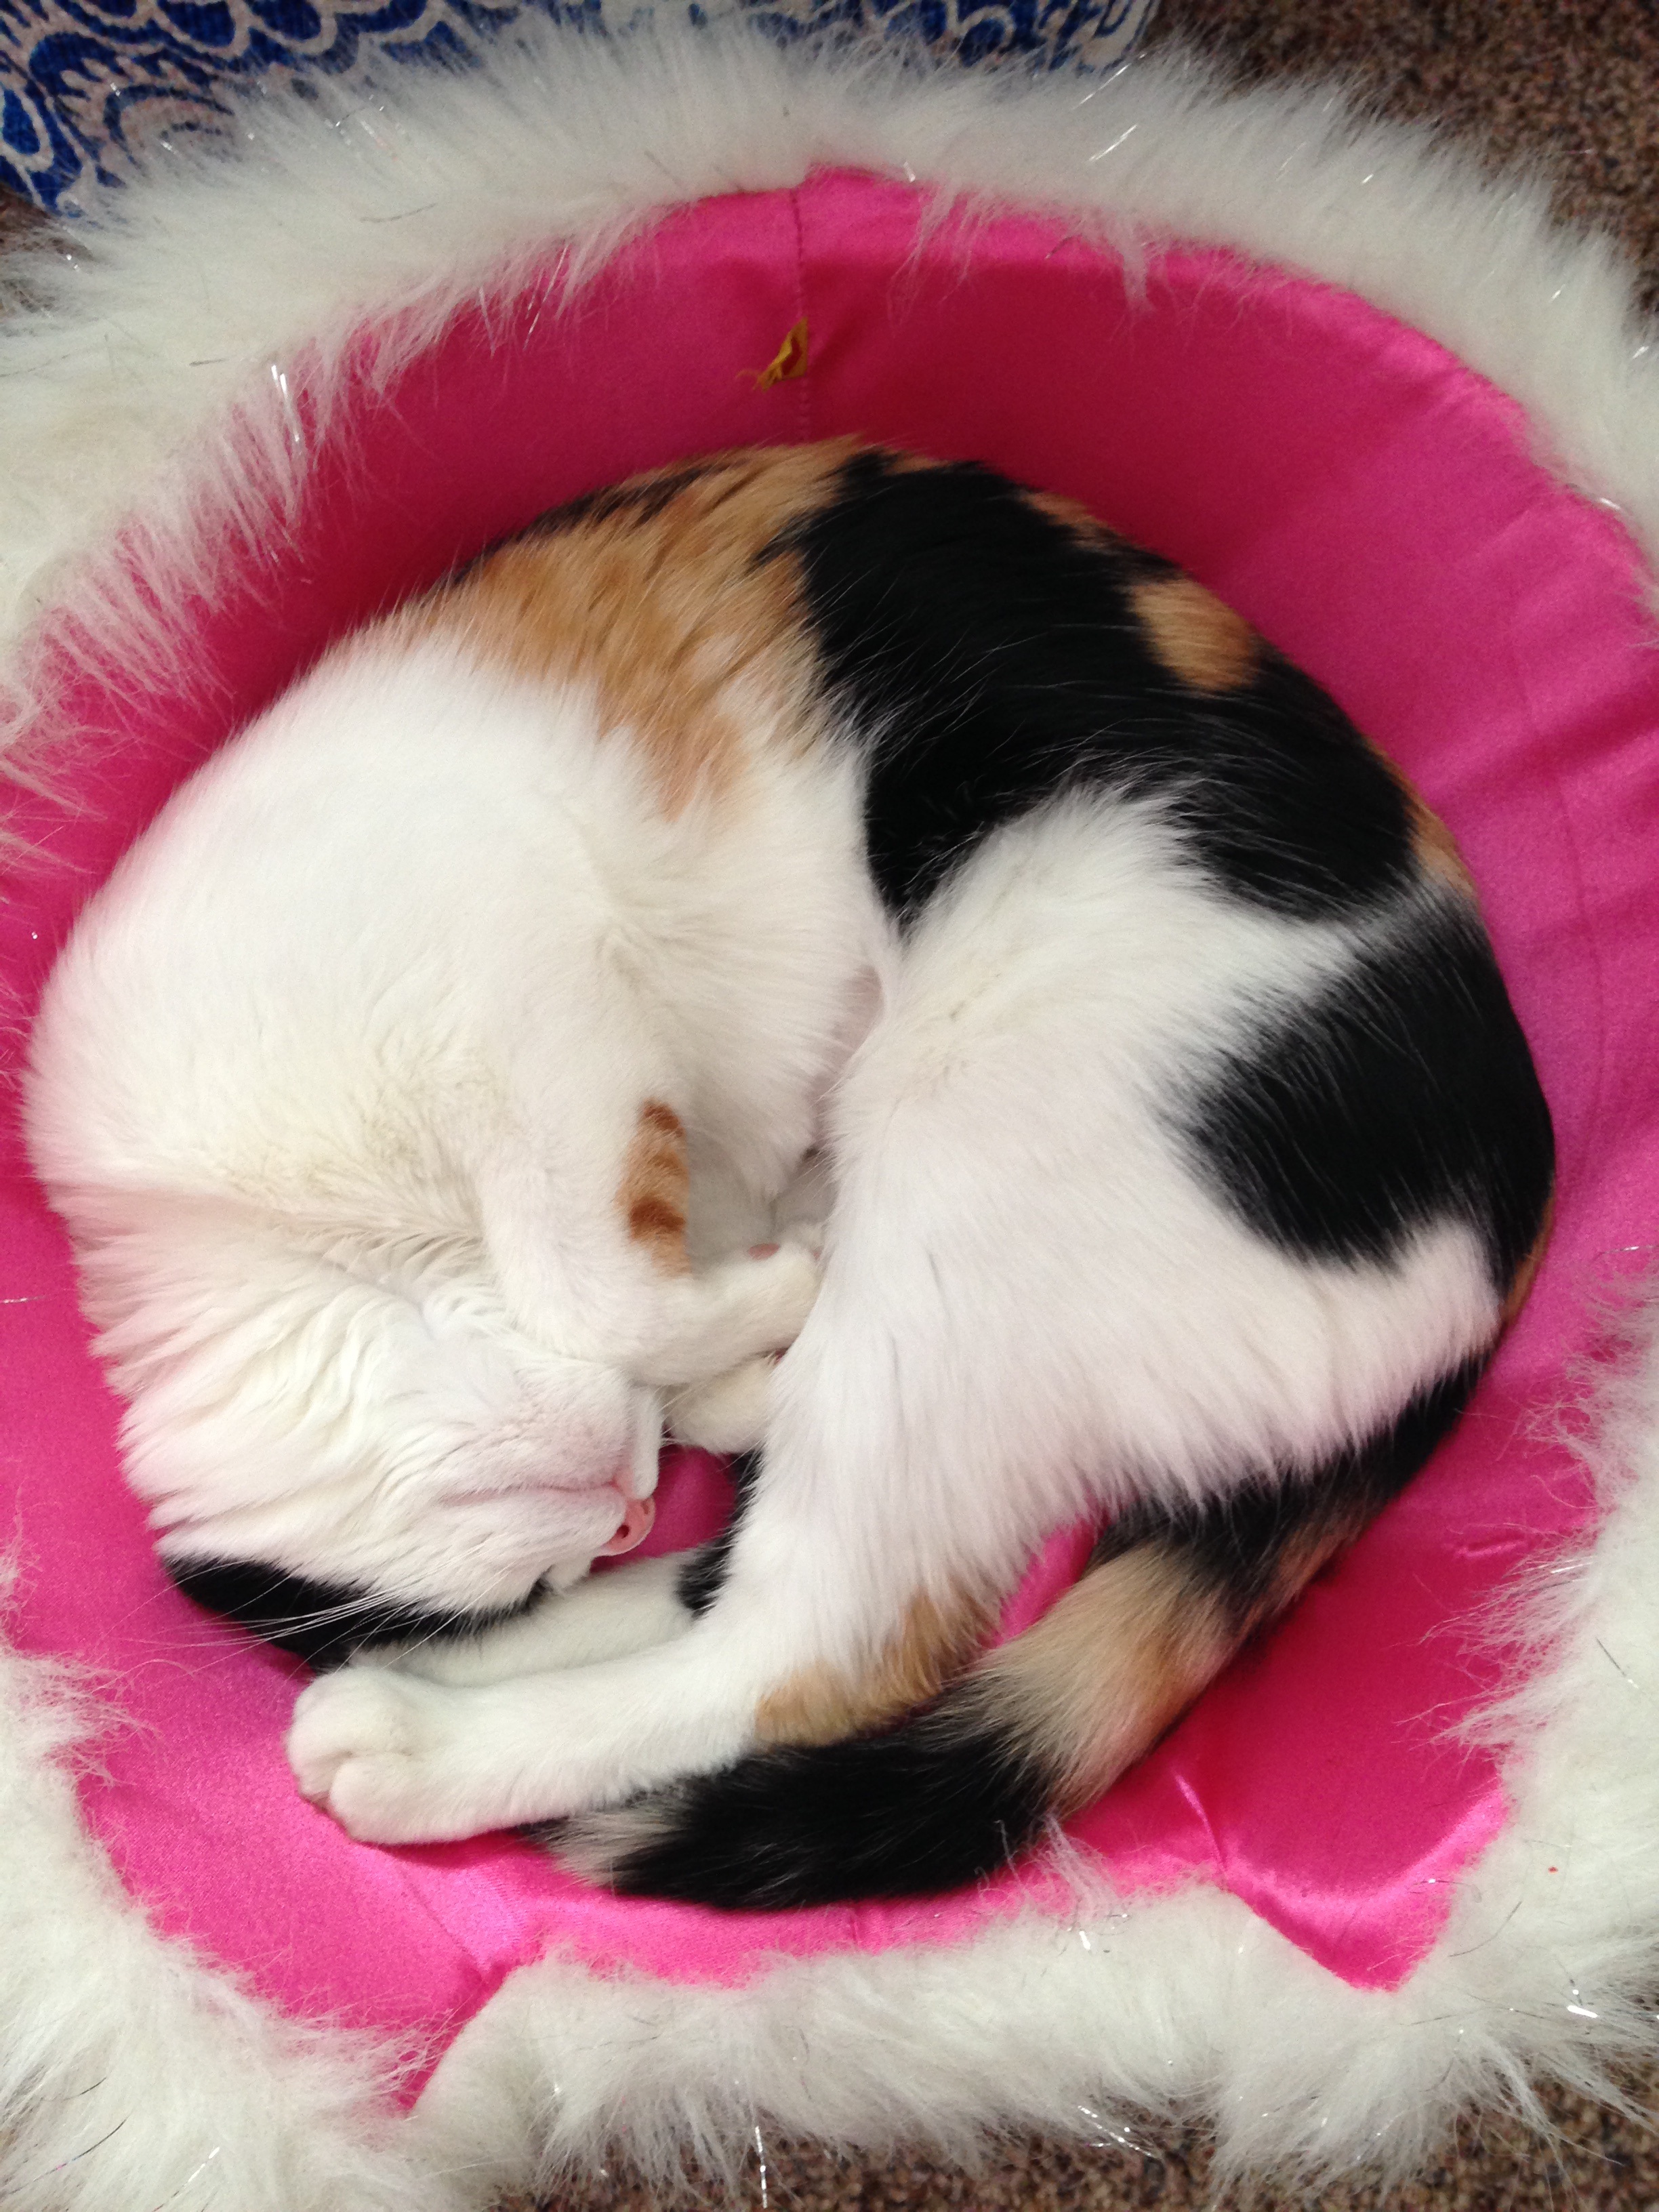
puppy, animal, cute, pet, kitten, cat, feline, mammal, nose, whiskers, kitty, calico, skin, vertebrate, adorable, small to medium sized cats, cat like mammal